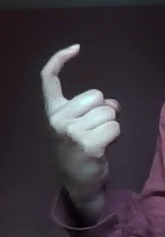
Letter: ra